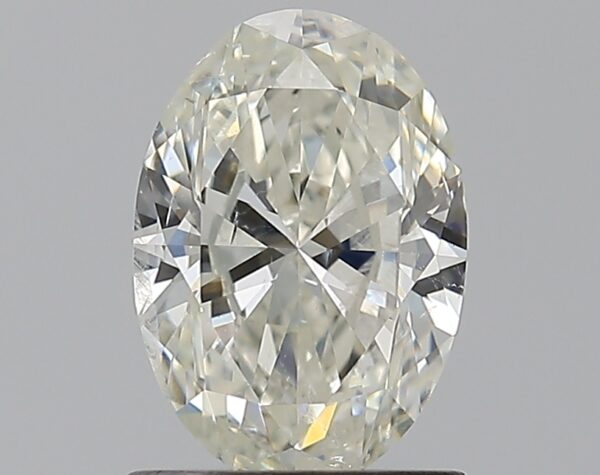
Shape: oval
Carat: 1
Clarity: I1
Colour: J
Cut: GD
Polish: EX
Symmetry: VG
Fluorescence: F
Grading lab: GIA
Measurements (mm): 7.79 x 5.39 x 3.36